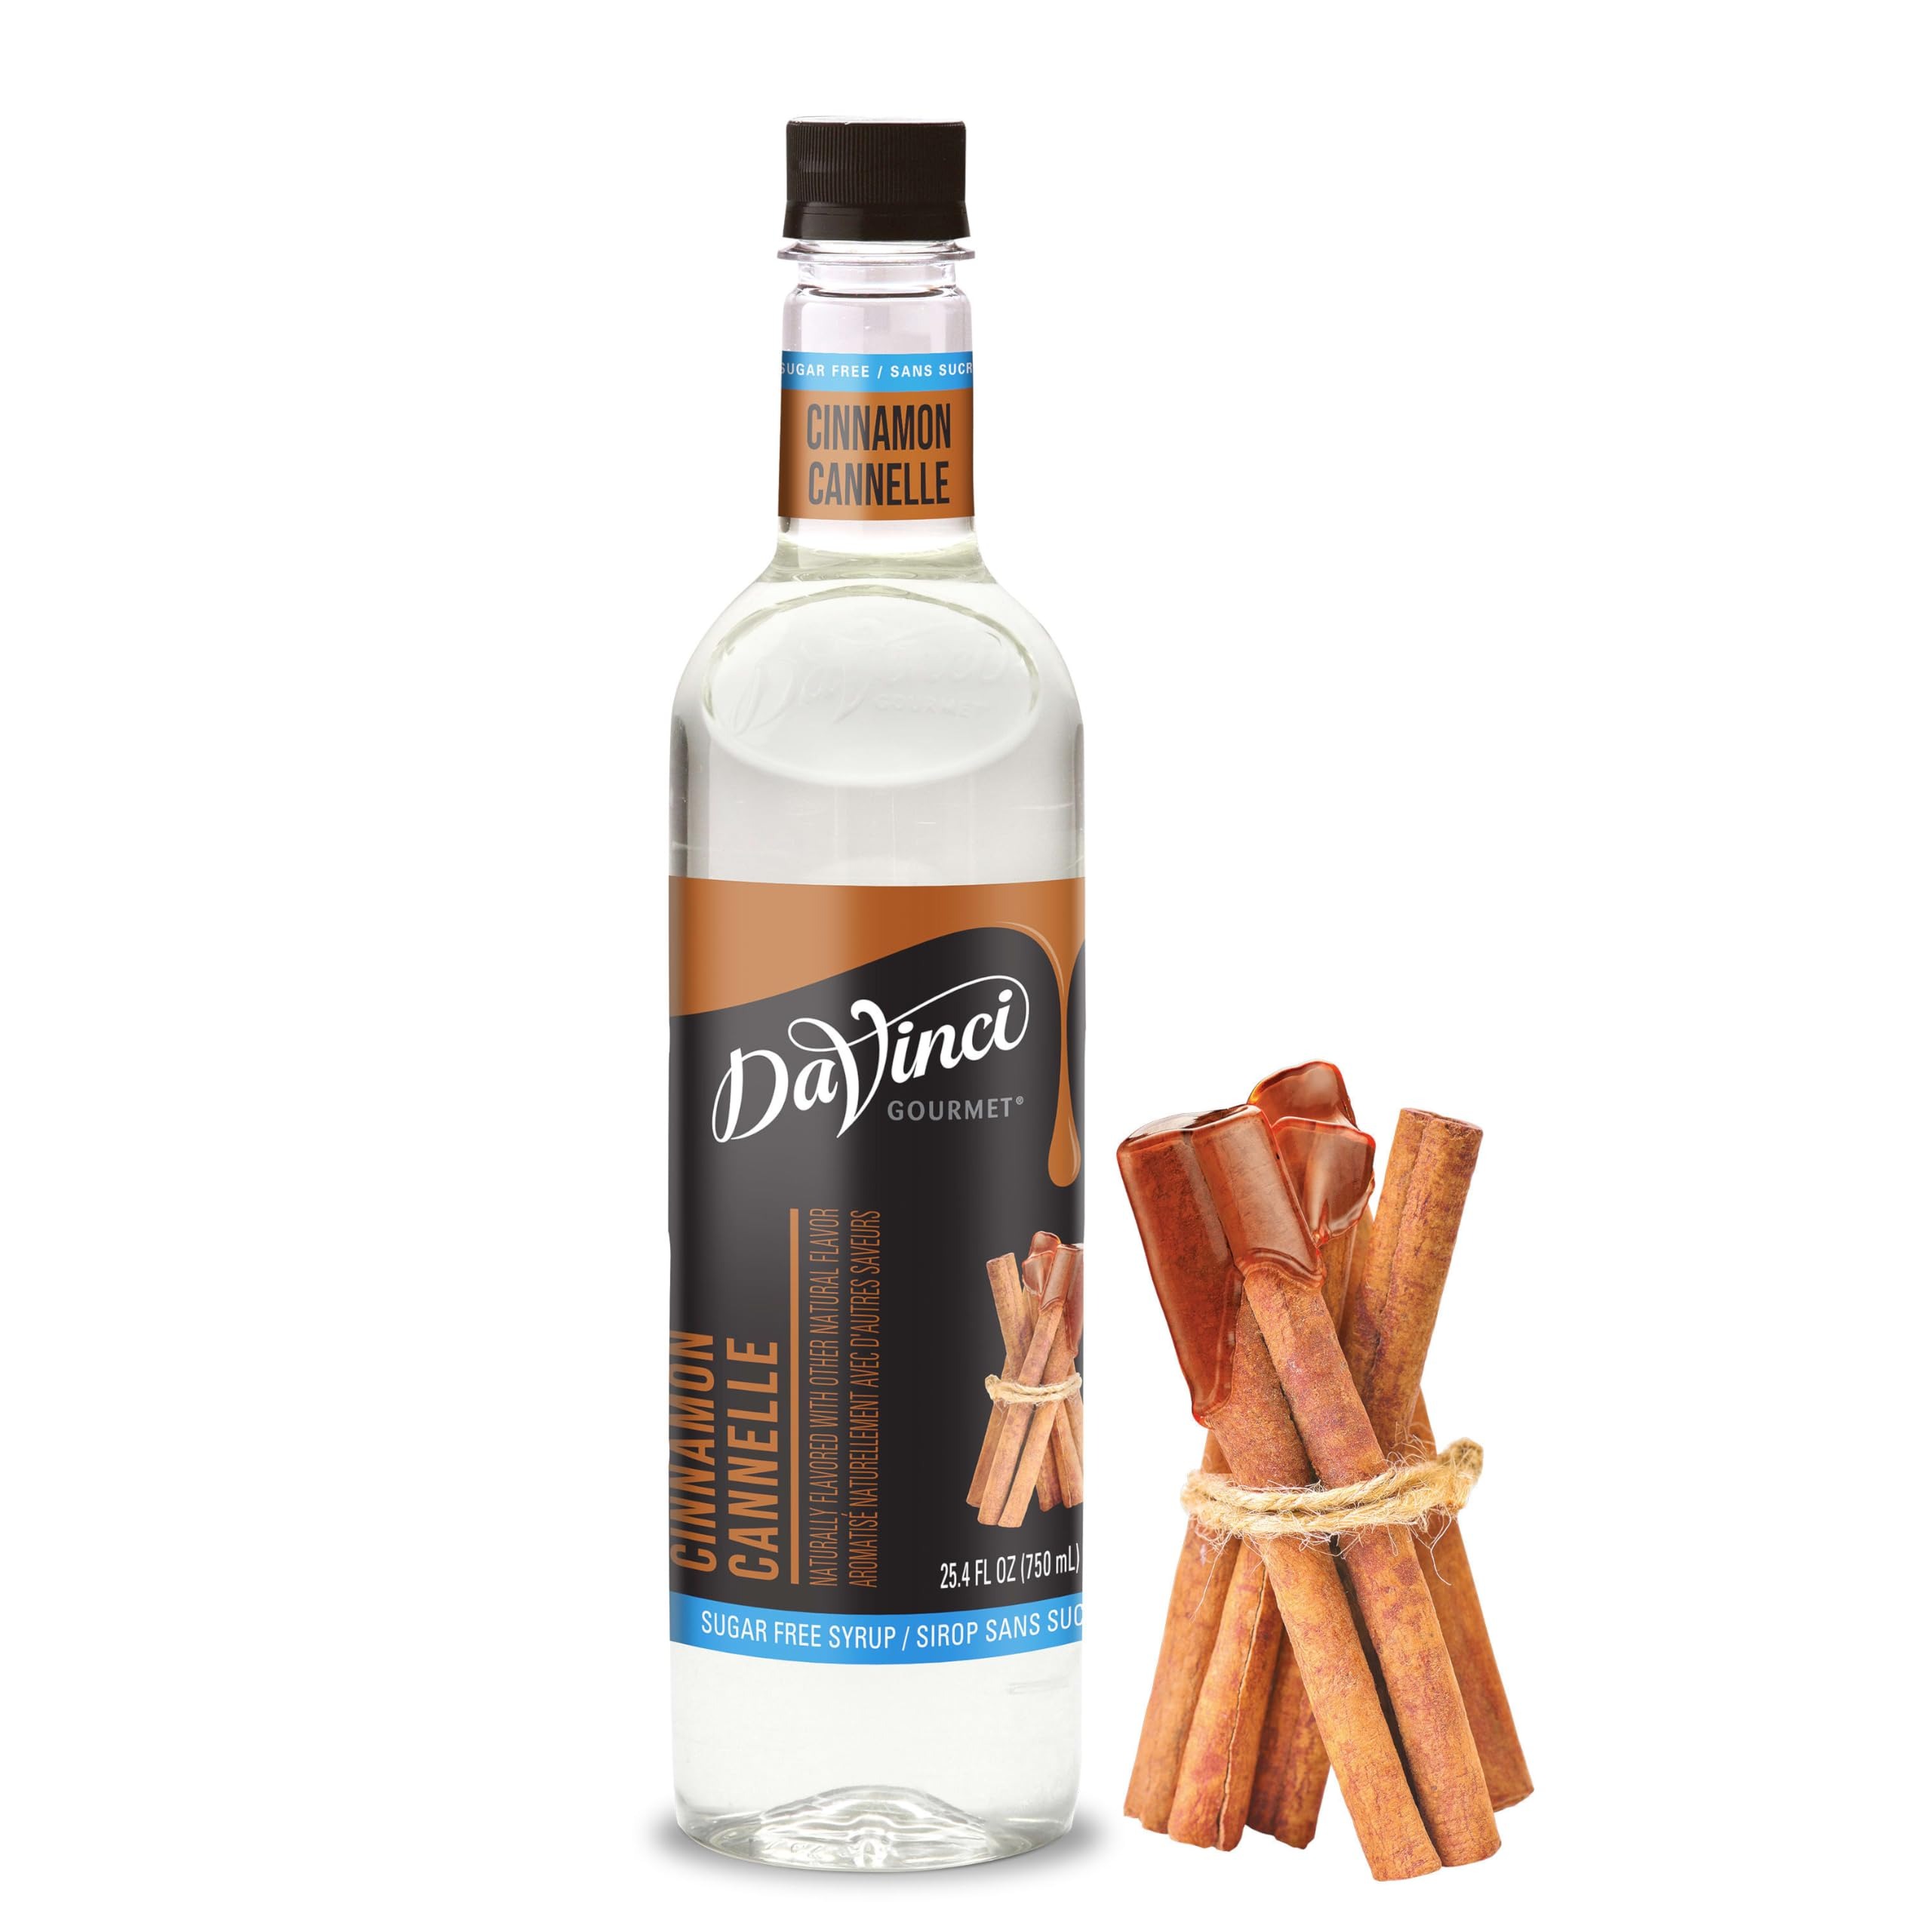
Item Name: DaVinci Gourmet Sugar-Free Cinnamon Syrup, 25.4 Fluid Ounces (Pack of 1)
Bullet Point 1: Sugar Free Syrup: Add warming cinnamon flavor to your beverage and culinary creations with this delicious sugar-free syrup that features notes of exotic Ceylon and Cassia cinnamon for a fragrant aroma
Bullet Point 2: Craft With Confidence: We specially formulated this syrup to dissolve quickly and easily in hot or cold beverages, and to resist curdling when mixed with dairy, making it a perfect complement to coffee-based drinks
Bullet Point 3: Broaden Possibilities: For an exceptional flavor experience, simply add to your favorite coffee, hot cocoa, milkshake, snow cone, smoothie, dessert, tea, latte, or sparkling drinks, cocktails, or mocktails
Bullet Point 4: Pursuit of Perfection: We combine craft, science, and art to provide an amazing palette of flavors that empower drink makers to create their masterpieces with our syrups, sauces, real fruit mixes, beverage blends, and more
Bullet Point 5: Born To Raise Flavor: From coffeehouse classics to back bar essentials, DaVinci Gourmet products are crafted to create a premium experience for today's beverage creators through innovative flavors and quality ingredients
Value: 25.4
Unit: Fl Oz

Price: 11.74